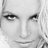
Emotion: happy